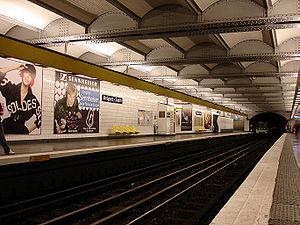
La station Bréguet - Sabin de la ligne 5 du métro de Paris, France
Le style Andreu-Motte du métro de Paris est un type de décoration mis en œuvre dans une centaine de stations du réseau entre 1974 et 1984. Ce nouvel aménagement est dirigé par l'architecte Paul Andreu et le décorateur Joseph-André Motte et rompt avec le précédent style orangé dit « Mouton ». Ce nouveau style, appelé alors style Andreu-Motte est fondé sur le blanc et les carrelages biseautés classiques, mais avec la réintroduction de la couleur dans les stations au moyen de deux lignes colorées, constituées par les bandeaux d'éclairage et les sièges. Inconsciemment, les voyageurs mémorisent la couleur associée à leur station. Ils peuvent ainsi déterminer, à l'aide de l'ambiance de la station et sans regarder la pancarte, le nom de la station.
Bréguet - Sabin est une station de la ligne 5 du métro de Paris, située dans le 11ᵉ arrondissement de Paris.
La liste des stations du métro de Paris propose un aperçu des stations actuellement en service, fermées ou autres, du métro de Paris, en France. Le métro a ouvert en 1900 et comprend 302 stations et 383 points d'arrêt, depuis le 23 mars 2013. Les stations fermées ne sont pas comptées dans le total.